Church of Santa Maria de Siones, Burgos

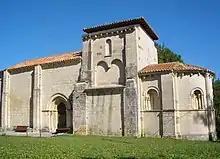
The church of Santa Maria de Siones

The Church of Santa Maria de Siones is located in the Valley of Mena, part of the "comarca" of Las Merindades in the Province of Burgos, Spain. The oldest reference to this church dates from 1001. The church was declared a "Monumento nacional" in 1931, and it is one of the most important and best preserved Romanesque churches of the Valley of Mena, despite the 19th-century restorations that altered its original scheme and replaced some of its sculptures with new statuary.